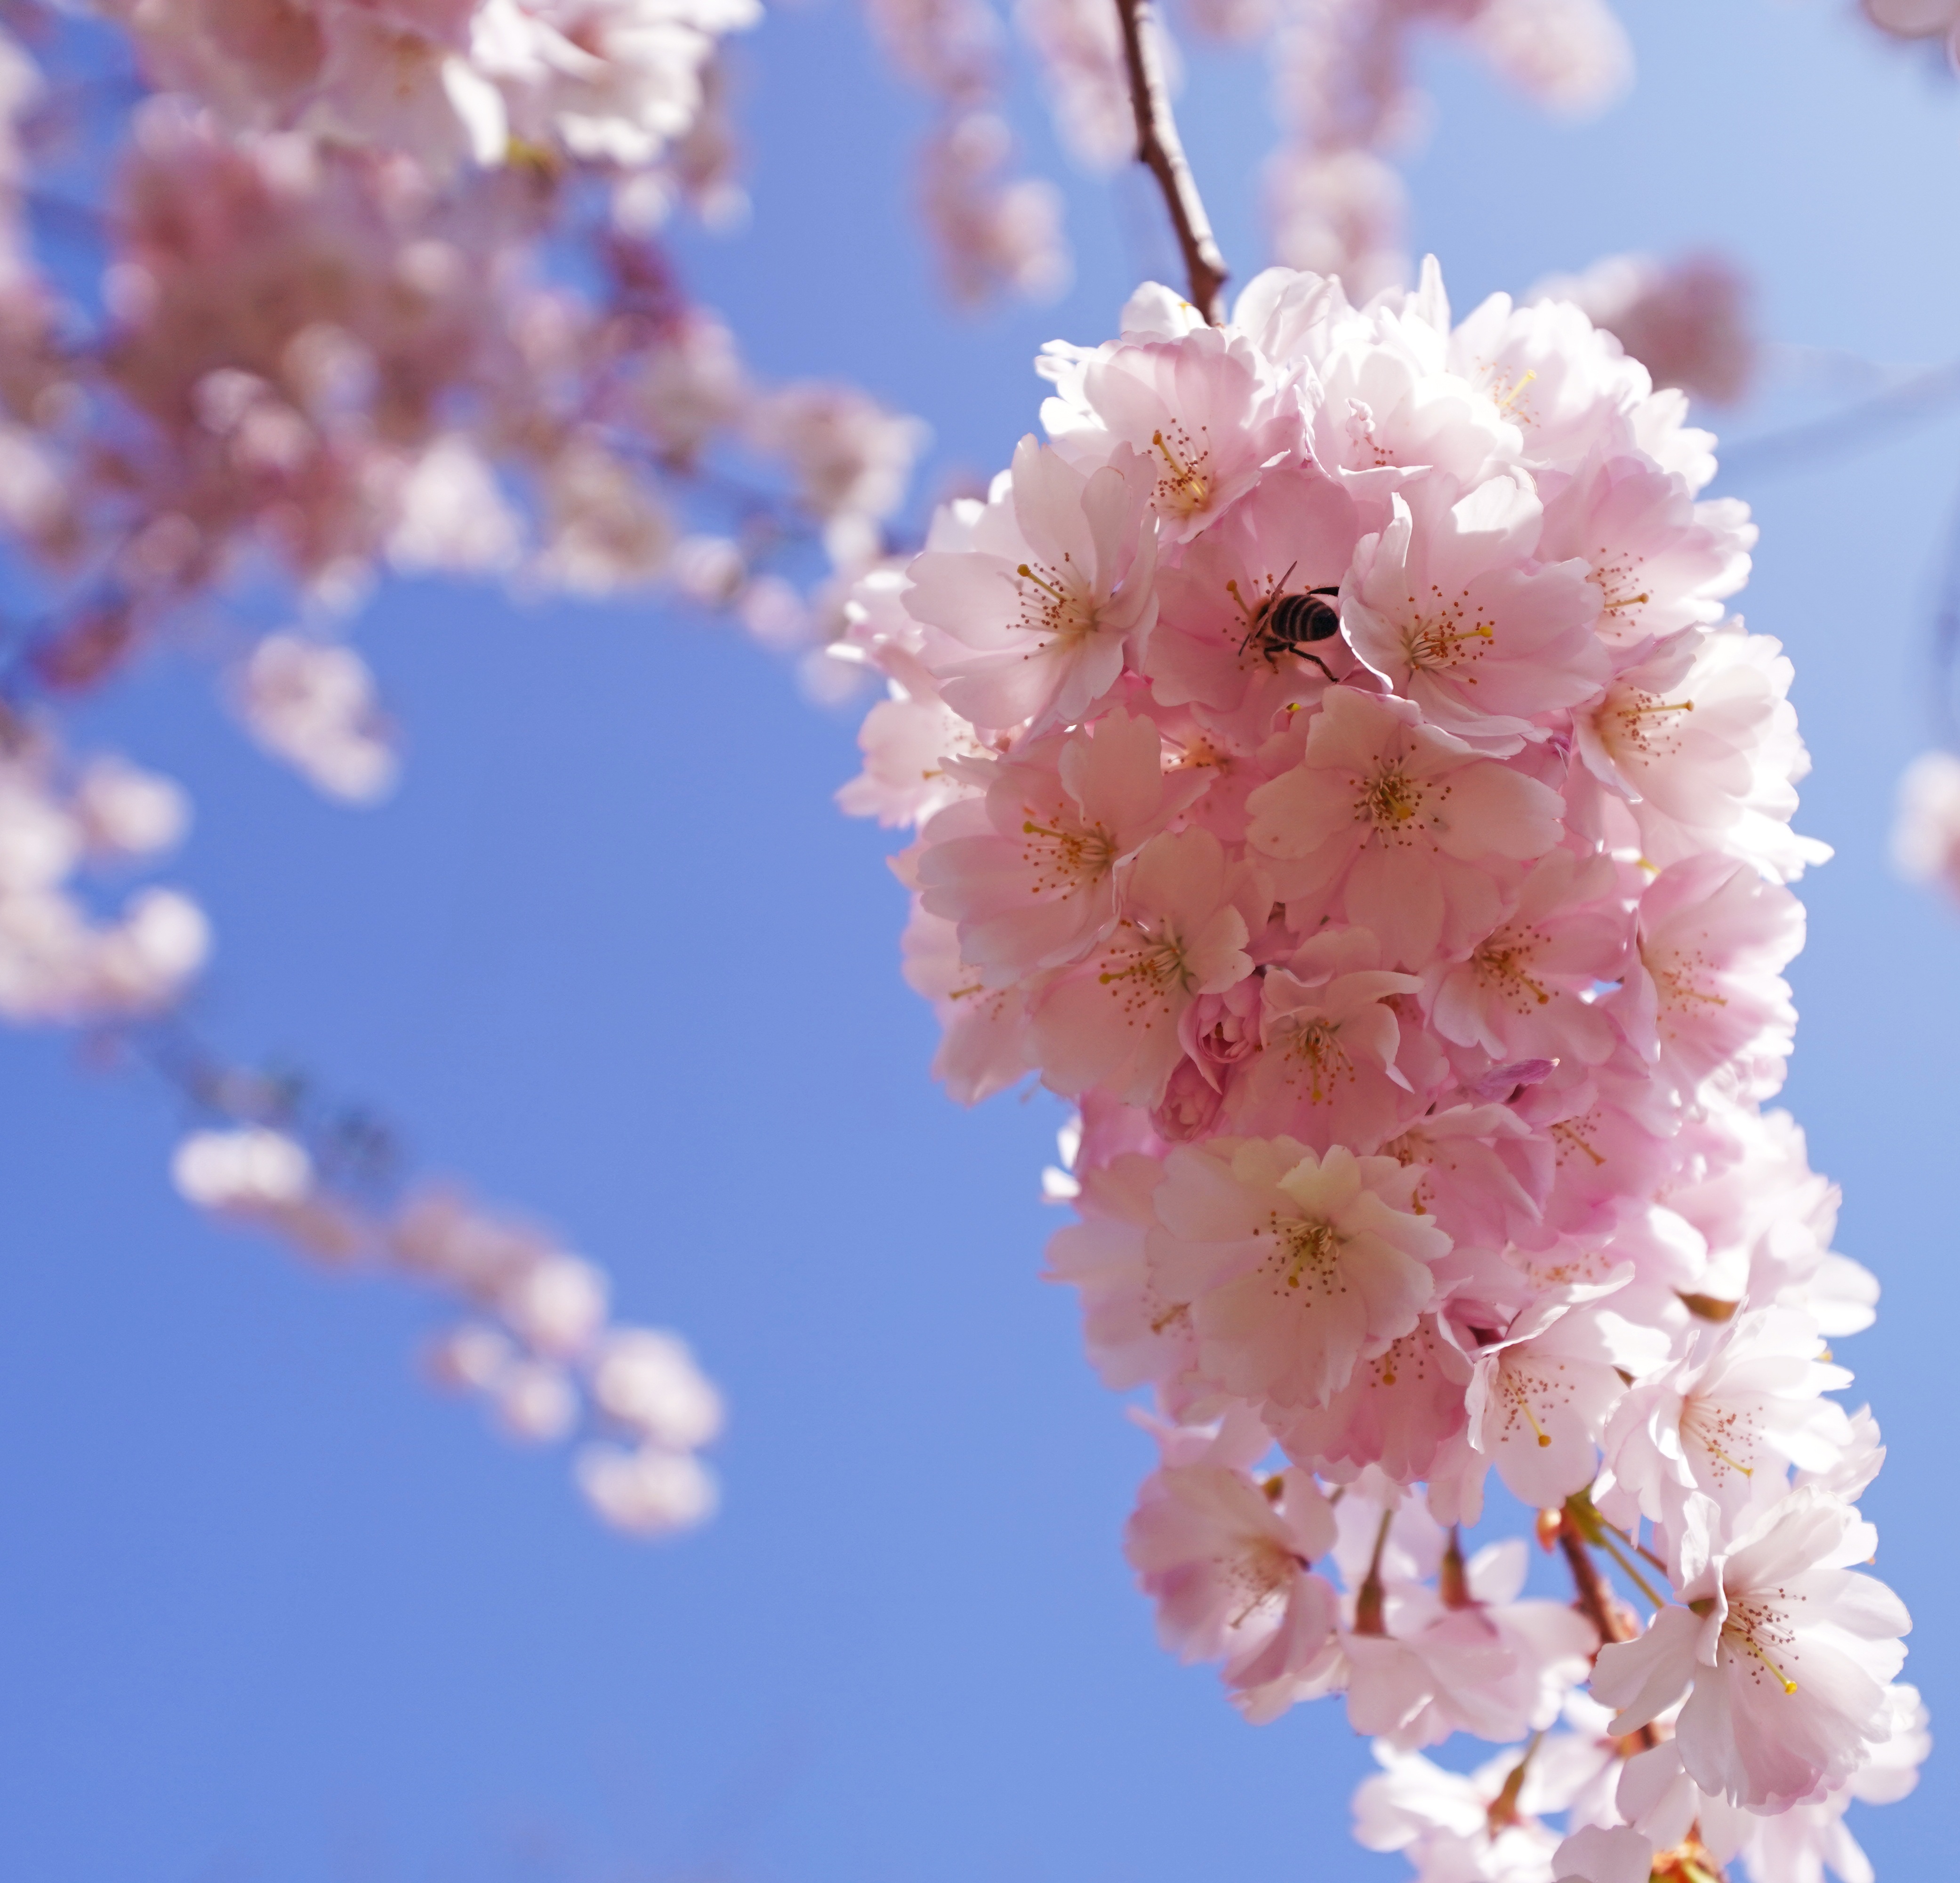
natural, flower, sky, plant, branch, petal, twig, flowering plant, tree, blossom, cherry blossom, terrestrial plant, plant stem, prunus, buddleia